Tidal island

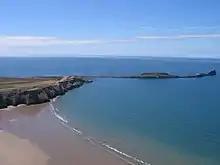
Worm's Head at the end of Gower, Wales

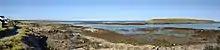
Gunns Island, connected to Ballyhornan Bay, Northern Ireland at low tide

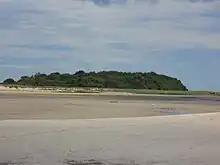
Bar Island in Maine, U.S.

Accessible at low-tide, this walk around Rough Island provides magnificent views of Strangford Lough and is an excellent view point for bird watching.